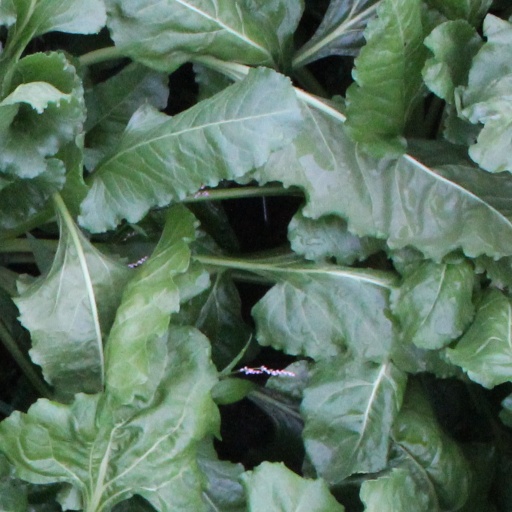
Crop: sugar beet